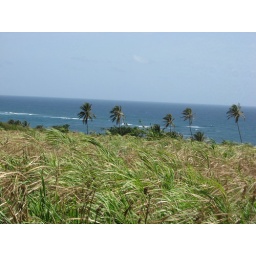
Palm trees and ocean view from train in St. Kitts 4-28-08